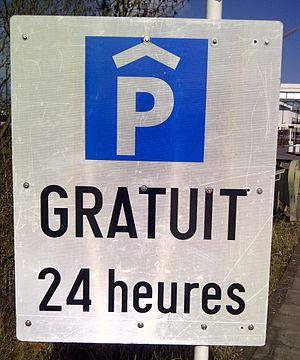
Signal routier E,23a""Parking couvert"" du Code de la Route luxembourgeois